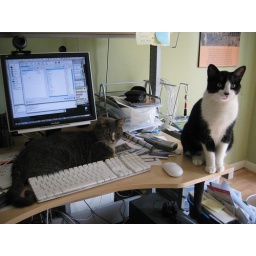
My cats take over my desk